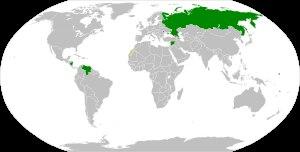
La République d’Ossétie du Sud est un État autoproclamé reconnu par la Russie, le Nicaragua, le Venezuela, Nauru, l'Abkhazie, le Haut-Karabagh et la Transnistrie. L'Ossétie du Sud a déclaré son indépendance vis-à-vis de la Géorgie en 1991 mais ne reçut la reconnaissance d'États membres de l'ONU qu'après la guerre en Ossétie du Sud de 2008.